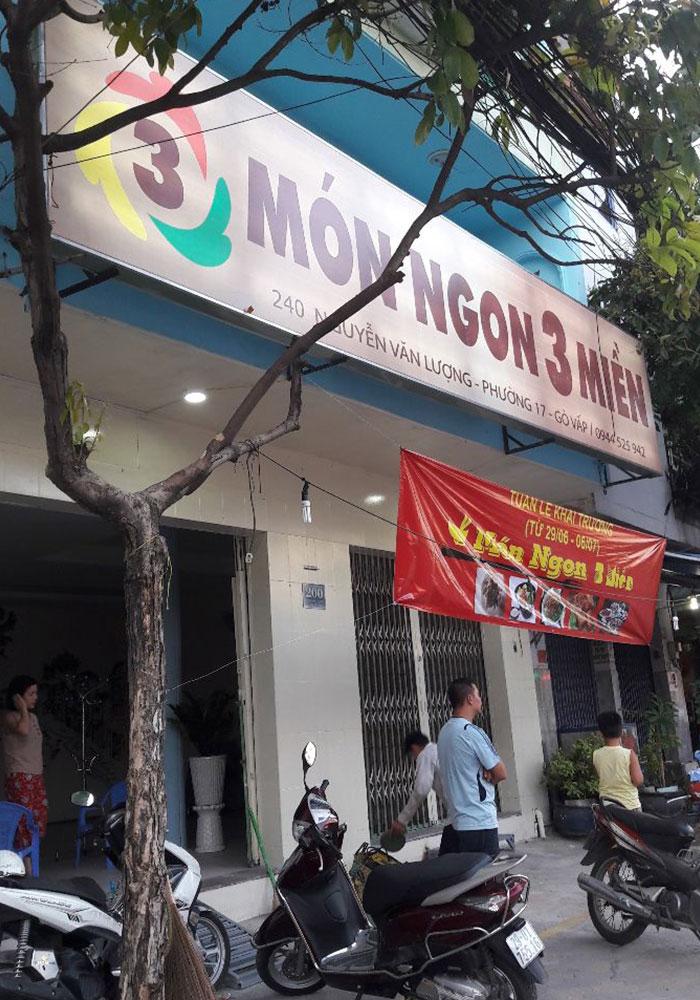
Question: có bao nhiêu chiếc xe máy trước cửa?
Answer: trước cửa tiệm có ba chiếc xe máy